Music in Paris

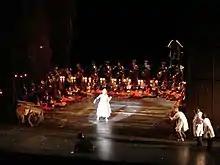
A performance of "Tales of Hoffmann" at the Opera Bastille (2007)

The Paris Opera, officially called the "Opéra National de Paris" founded in 1669, is the oldest and most famous opera company of France. It mainly produces operas at its modern 2700-seat theatre Opéra Bastille which opened in 1989, and ballets and some classical operas at the older 1970-seat Palais Garnier which opened in 1875. Small scale and contemporary works are also staged in the 500-seat Amphitheatre under the Opéra Bastille. The company's annual budget is in the order of 200 million euros, of which 100 million come from the French state and 70 million from box office receipts. With this money, the company runs the two houses and supports a large permanent staff, which includes the orchestra of 170, a chorus of 110 and the "corps de ballet" of 150. Each year, the Opéra presents about 380 performances of opera, ballet and other concerts, to a total audience of about 800,000 people (of whom 17% come from abroad), which is a very good average seat occupancy rate of 94%. In the 2012–13 season, the Opéra presented 18 opera titles (two in a double bill), 13 ballets, 5 symphonic concerts and two vocal recitals, plus 15 other programmes. The company's training bodies are also active, with 7 concerts from the Atelier Lyrique and 4 programmes from the École de Danse.